Criminal Minds season 4

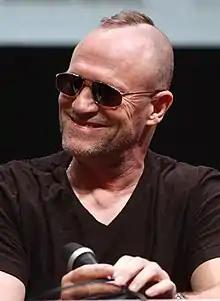
"The Walking Dead" star Michael Rooker appears in the episode "House on Fire" as Chief Brad Carlson.

In the episode "Omnivore", C. Thomas Howell guest-starred as George Foyet, the only person who survived a string of killings committed by a killer known as "The Boston Reaper". Louis Ferreira guest-starred as Roy Colson, a novelist and the author of the novel "Night of The Reaper". In the episode "House on Fire", Tommy Dewey guest-starred as Tommy Wheeler, a serial arsonist who burns down a movie theater, killing everyone trapped in it. Shannon Lucio guest-starred as Tommy's sister Tina. In the episode "Conflicted", Jackson Rathbone guest-starred as Adam Jackson, a delusional serial killer who has a female alter-ego named Amanda. Susan Ward guest-starred as Julie Riley, a hotel manager who was suspected of committing the murders of several men. Roma Maffia guest-starred as Detective Reese Evans, who leads the investigation of the murders.